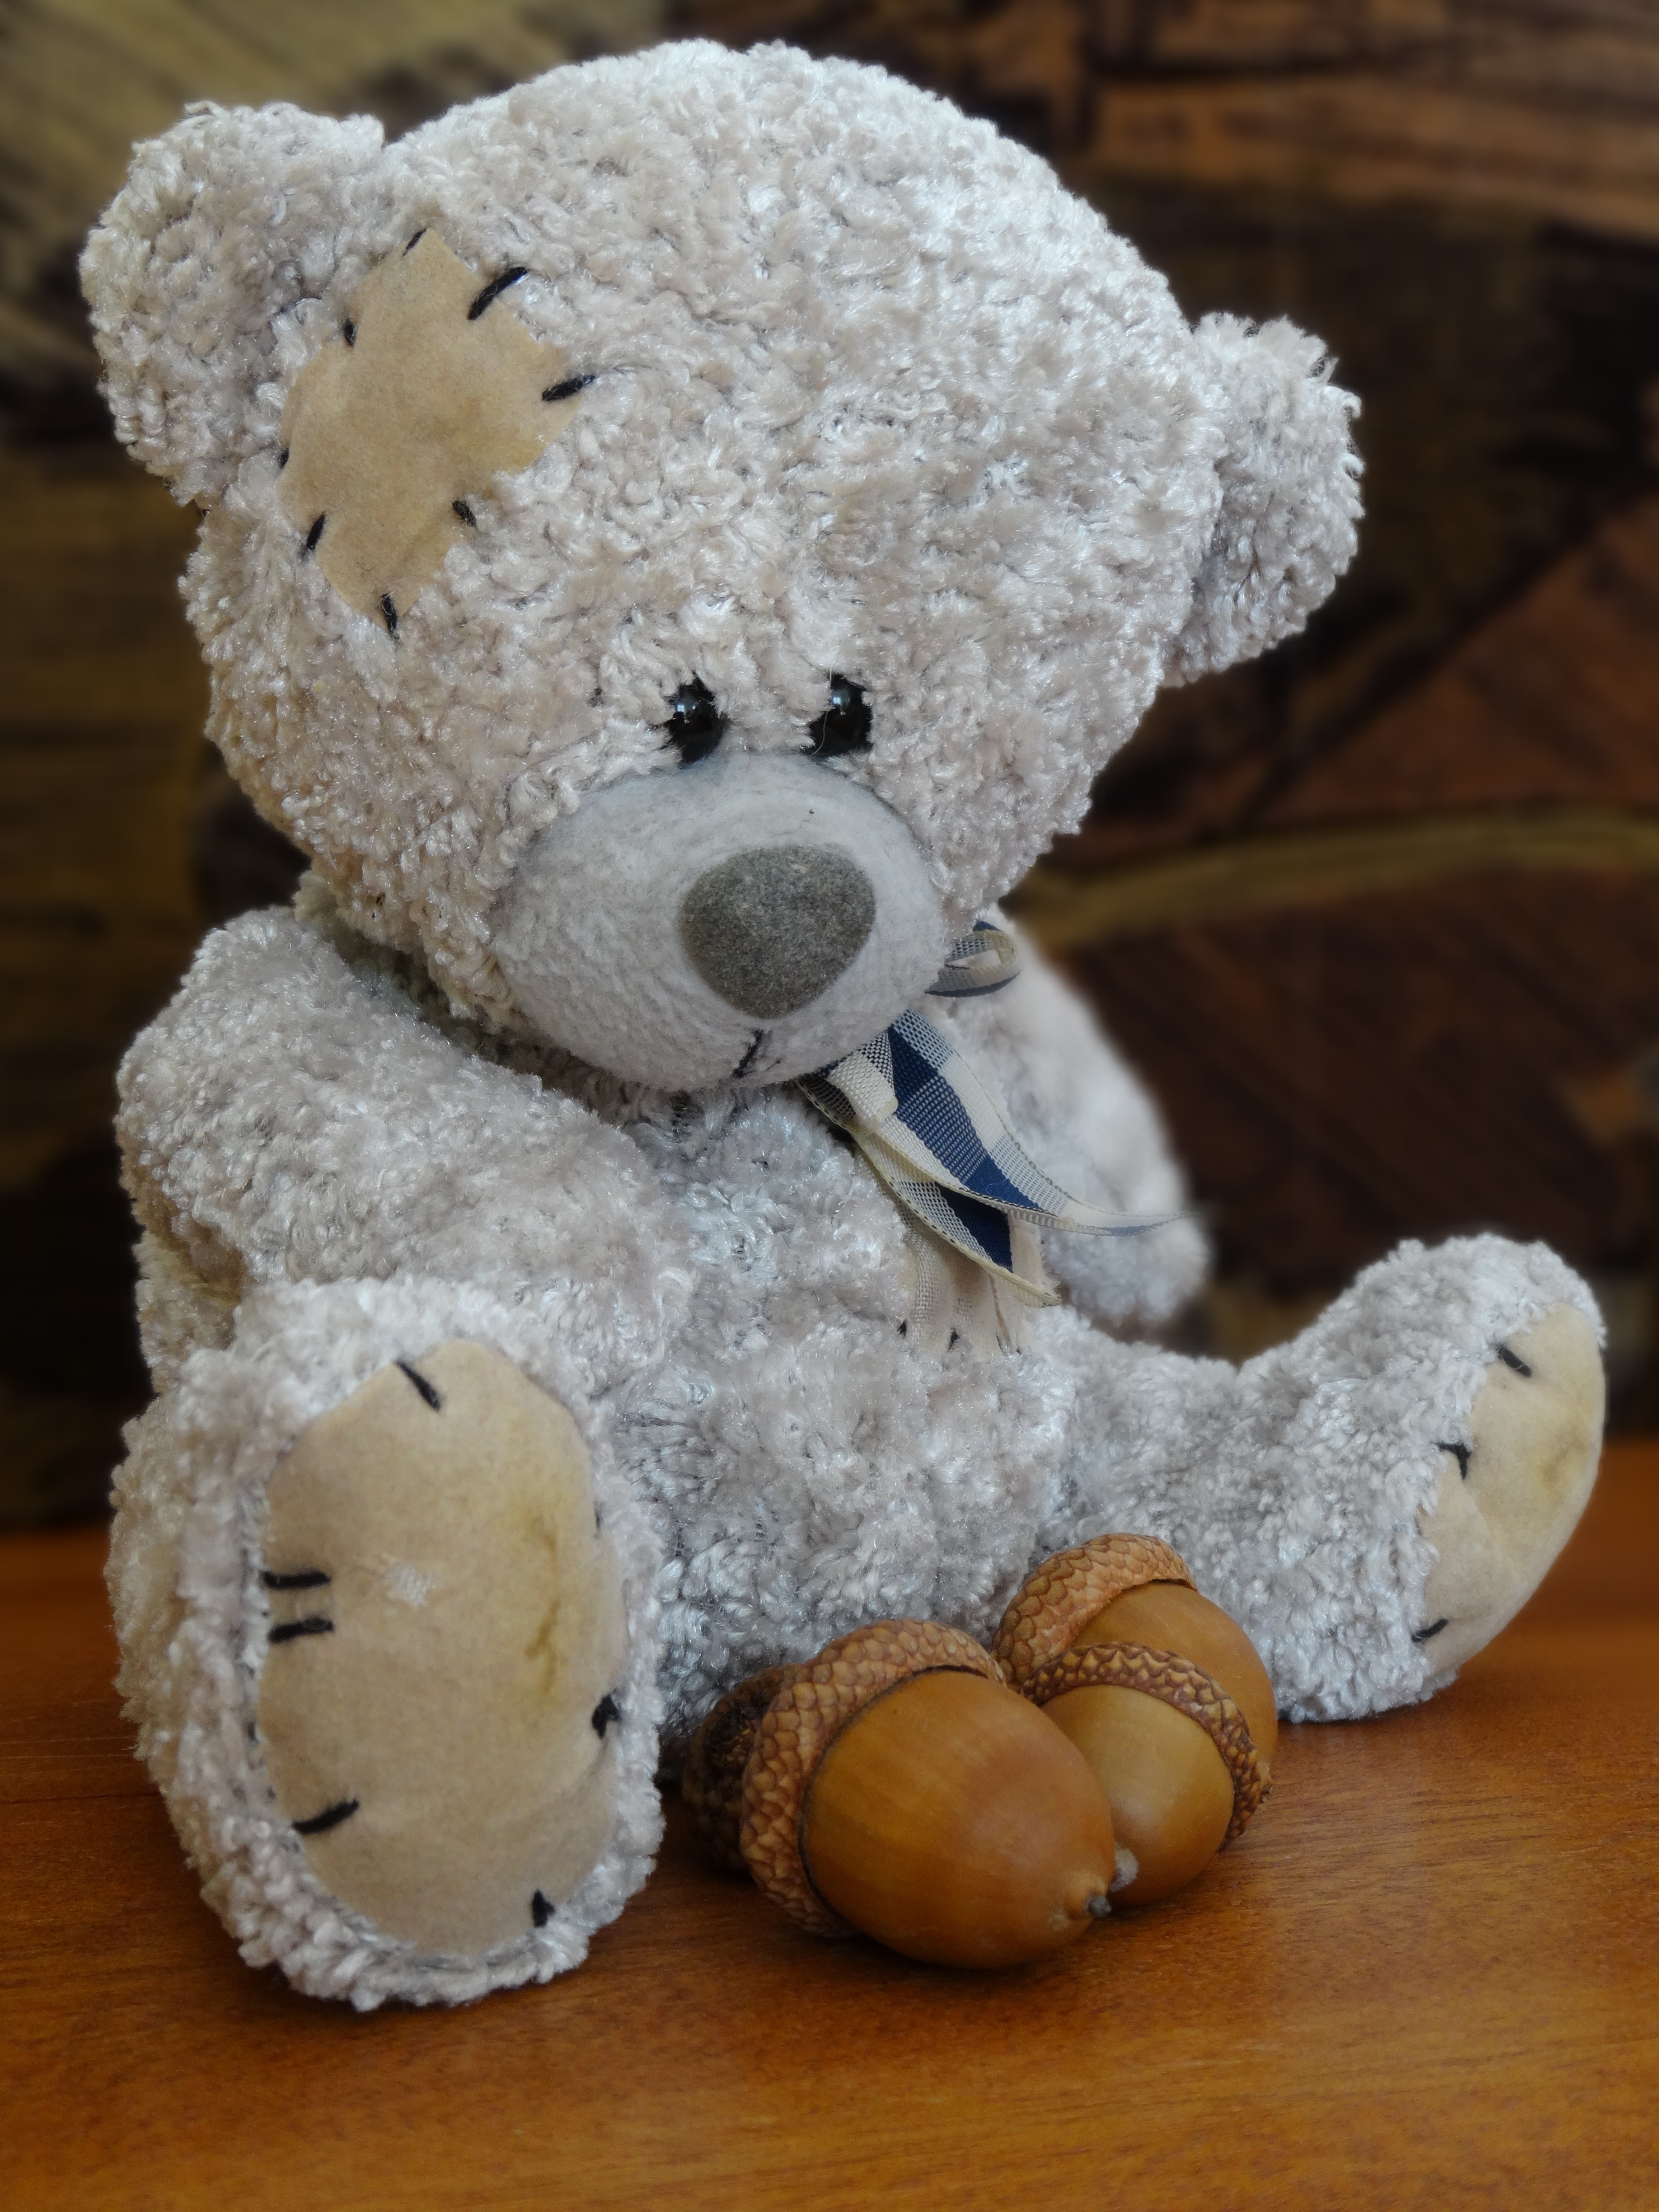
bear, toy, material, teddy bear, crochet, textile, fun, plush, cuddly, plush mascot, stuffed toy